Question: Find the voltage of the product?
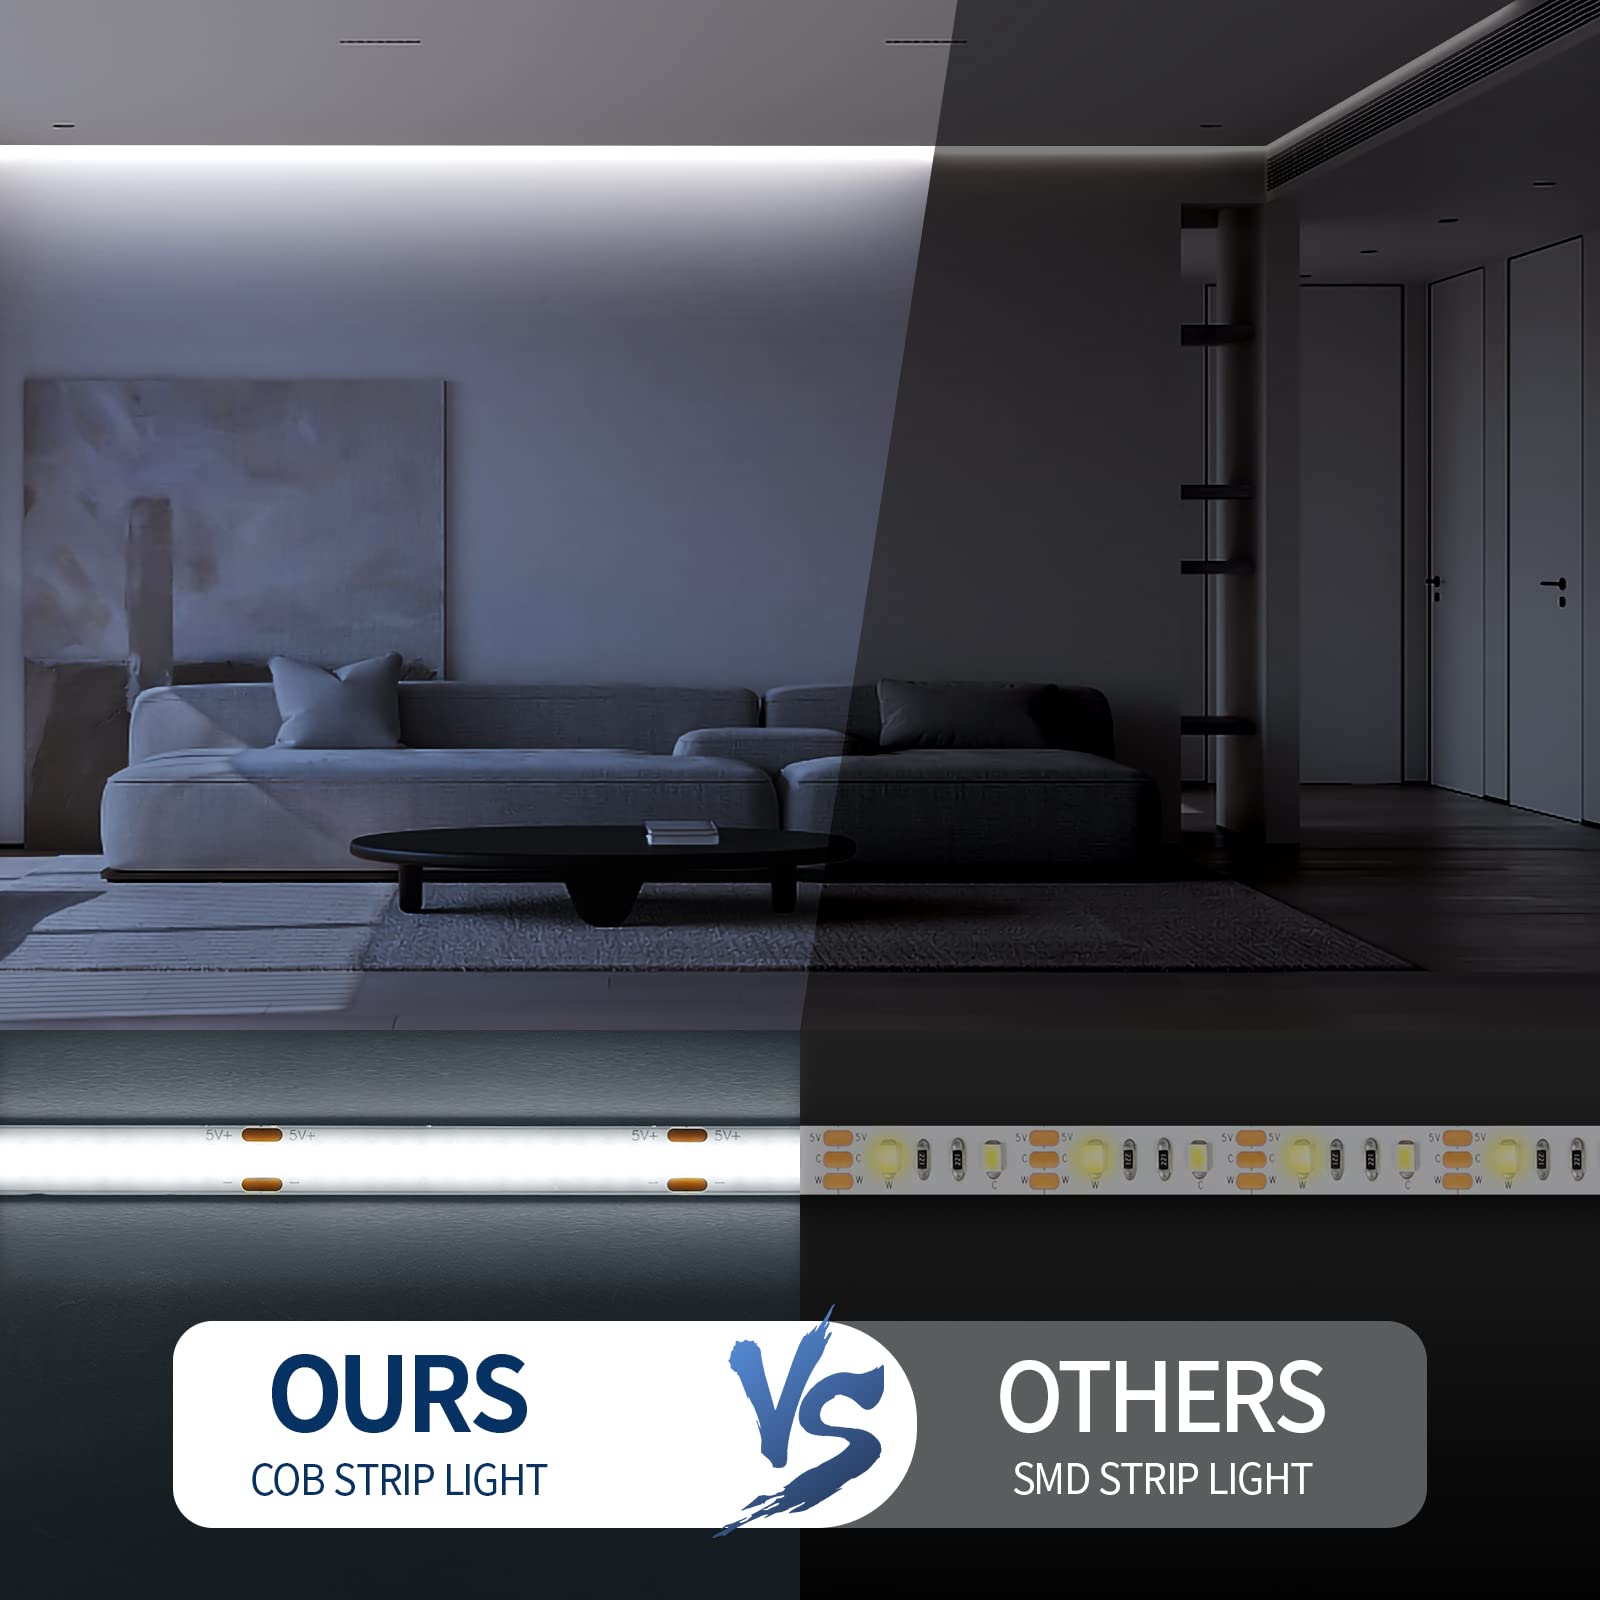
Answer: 5.0 volt